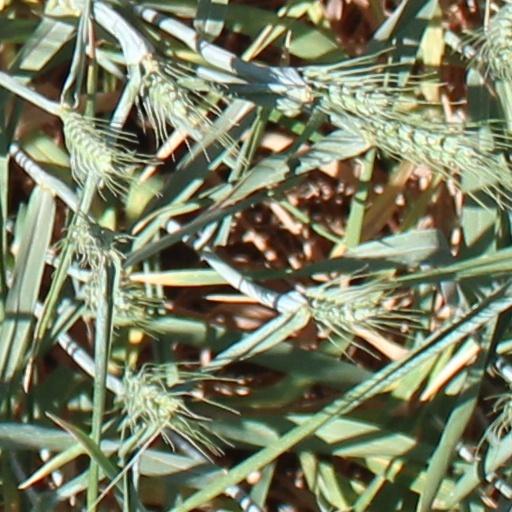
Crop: wheat